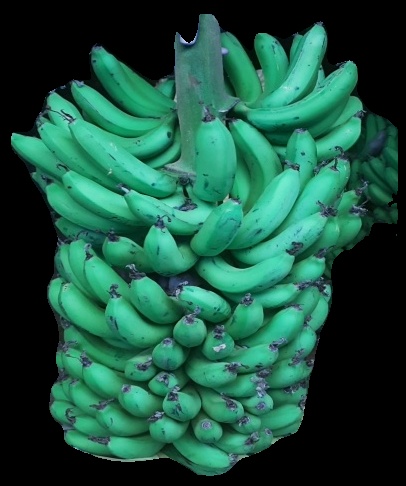
Variety: pachbale
Grade: grade1